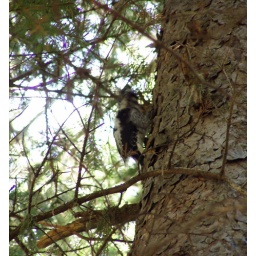
Sandia Crest, NM-- female doing her thang; there was a male near the same spot the day before